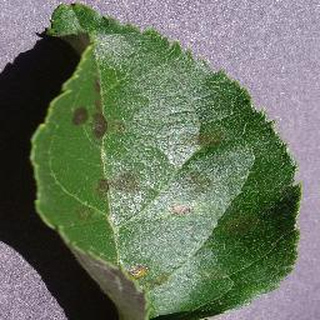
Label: apple_apple_scab